The George Inn, Norton St Philip

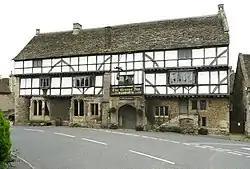

The George Inn is a historic establishment in Norton St Philip in Somerset, England. Built in the 14th or 15th century, the inn has been designated as a Grade I listed building, and is one of a number of establishments that claims to be Britain's oldest tavern.